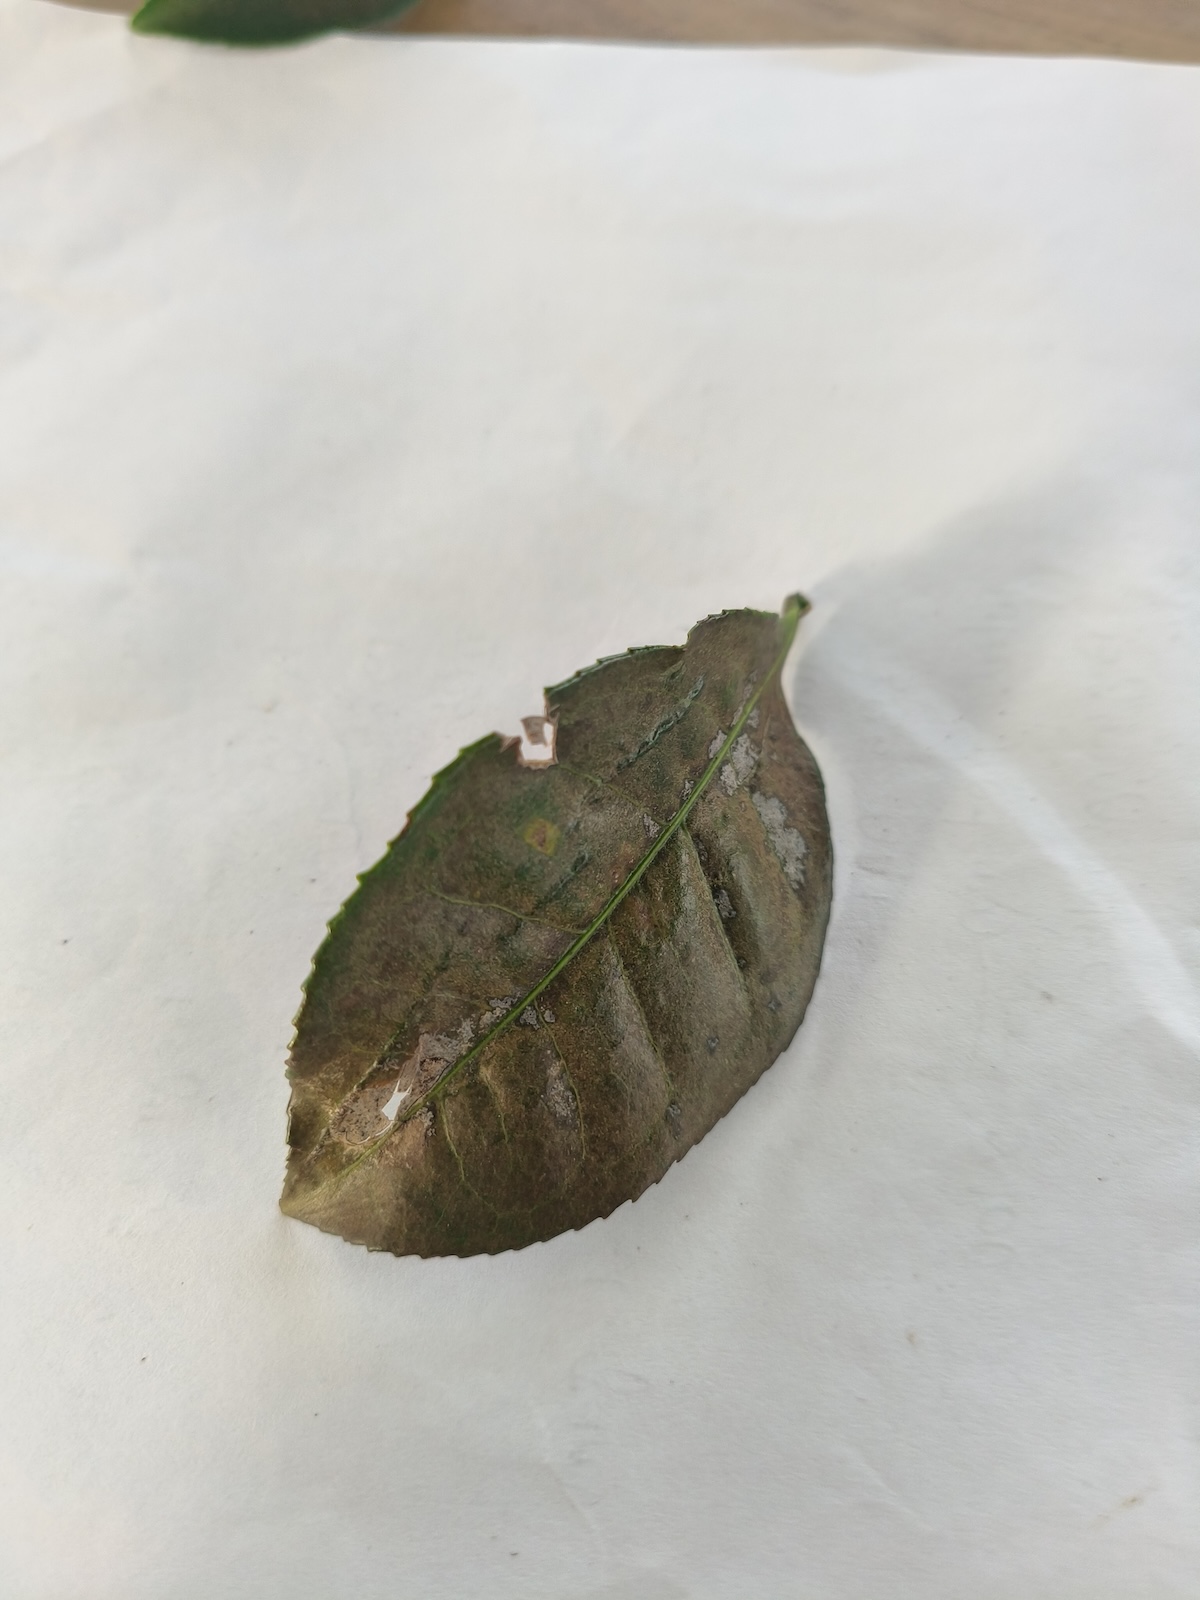
Label: Red spider